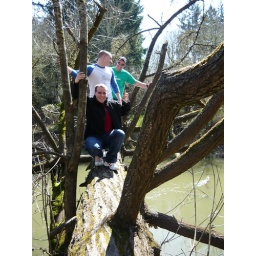
on a tree over the river